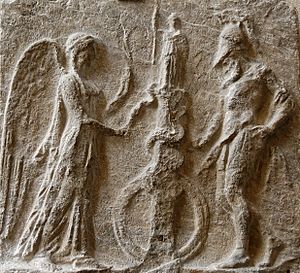
Palladion
Nike (Victoria) tilbyder et æg til en slange viklet om en pæl med den trojanske palladion på toppen. Romersk kopi fra sent første århundrede; efter en neo-attisk original fra hellenisk tid
Palladion, eller palladium er et gammelt billede af Pallas, der i den historiske tid er identisk med Athena. Der har rundt om i græske byer været sådanne gamle billeder af træ, der betragtedes som ganske særlig hellige. Den som uforvarende kommer til at se et palladion, bliver blind.